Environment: real
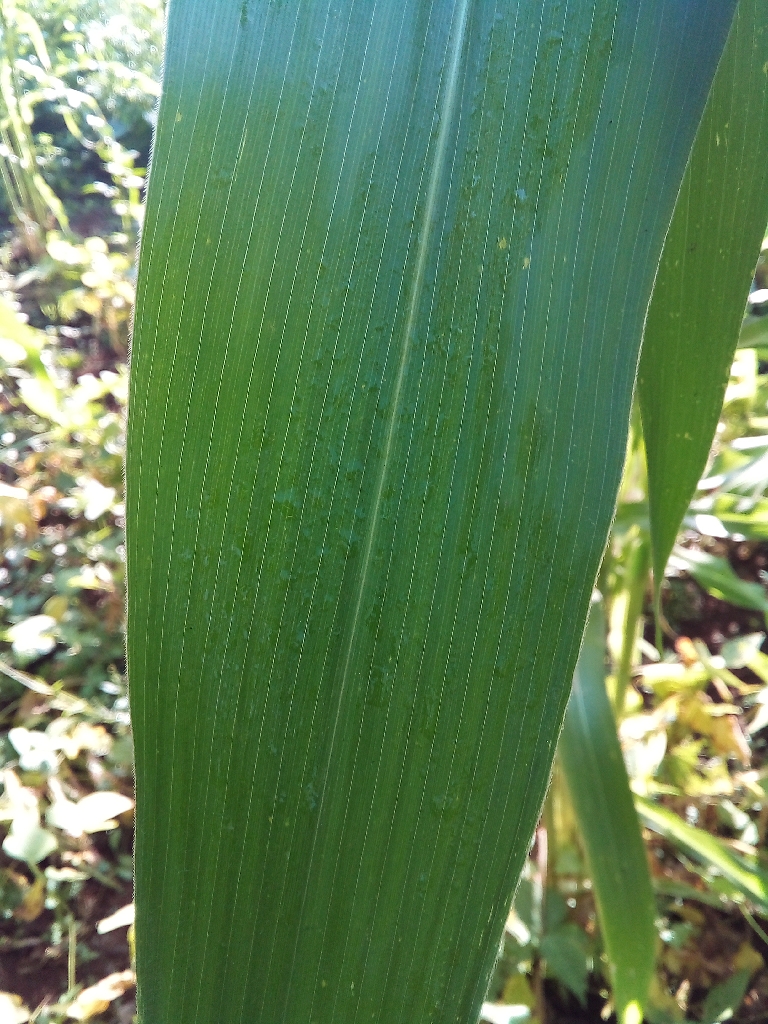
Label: healthy